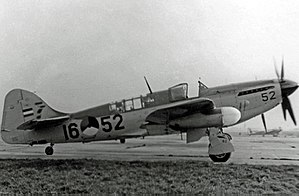
Fairey Firefly / Operativ historie
Firefly FR.4 fra Hollands flåde i 1952
Fairey Firefly var et britisk 2.verdenskrigs-æra hangarskibsbaseret jagerfly og ASW-fly i tjeneste ved Fleet Air Arm. Dets flyveegenskaber og ildkraft var forgængeren Fairey Fulmar overlegen, men den trådte først i tjeneste henimod slutningen af krigen. Designet ud fra det daværende FAA-koncept for et tosædet rekognoscerings- og jagerfly, var piloten og navigatøren/våbenofficeren placeret i hvert sit cockpit. Firefly var solidt, langtrækkende og omgængeligt i den daglige rutine på et hangarskib, selv om en enlig motor i et tungt flystel i nogen grad hæmmede flyets ydeevne.